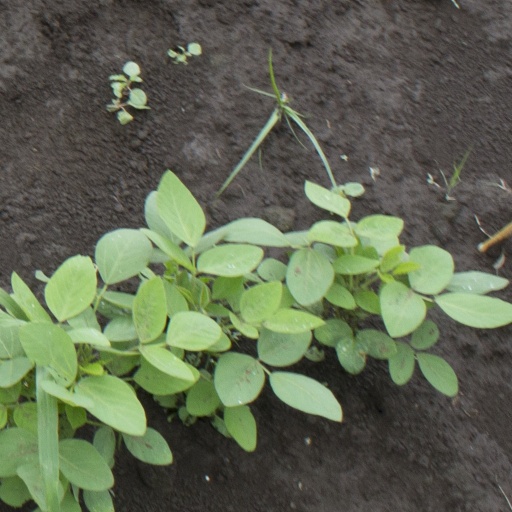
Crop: soybean